Kenneth M. Curtis

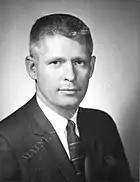
Curtis as Maine Secretary of State.

Curtis's political career began in 1956 when he worked for James Oliver's Democratic campaign for Maine's 1st congressional district. Oliver lost to Robert Hale in 1956 but won in 1958 with Curtis serving as campaign manager. Curtis worked as Oliver's assistant from 1959 to 1961.